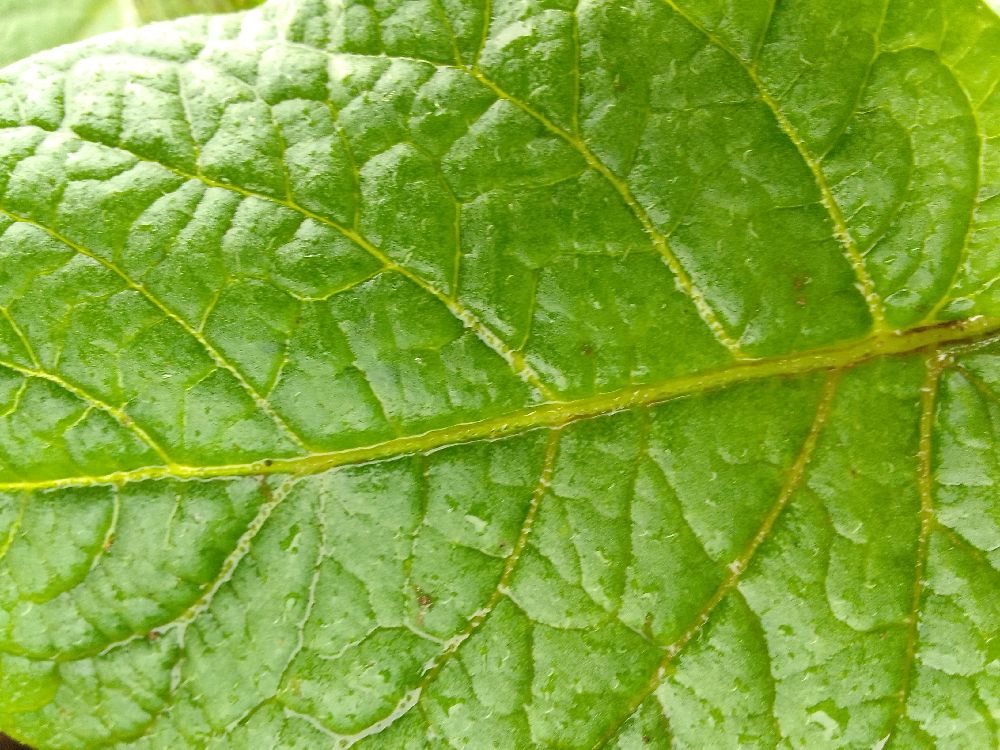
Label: Healthy